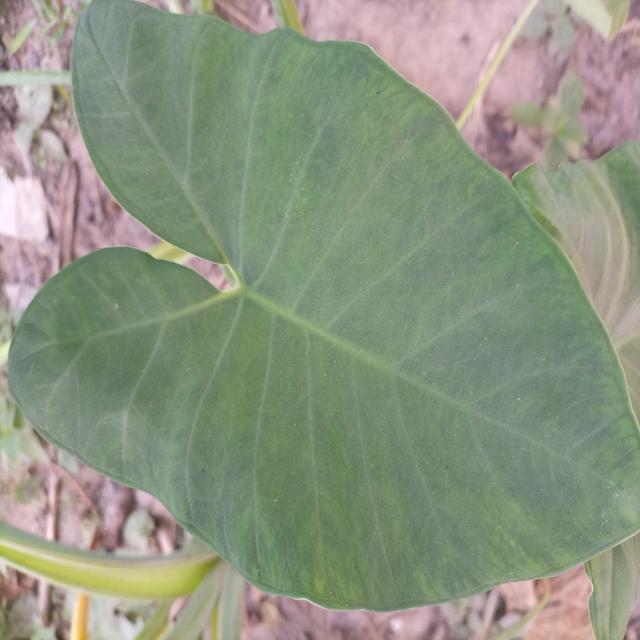
Label: Healthy